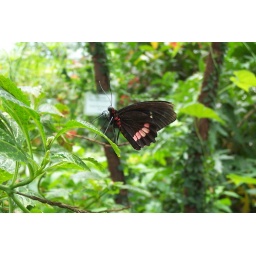
Butterfly in the butterfly house at the Seattle Science Center.